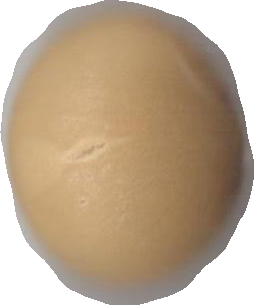
Variety: Dega